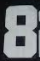
Number: 8